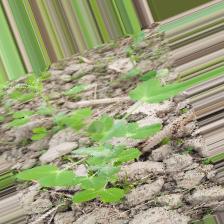
Label: Powdery Mildew